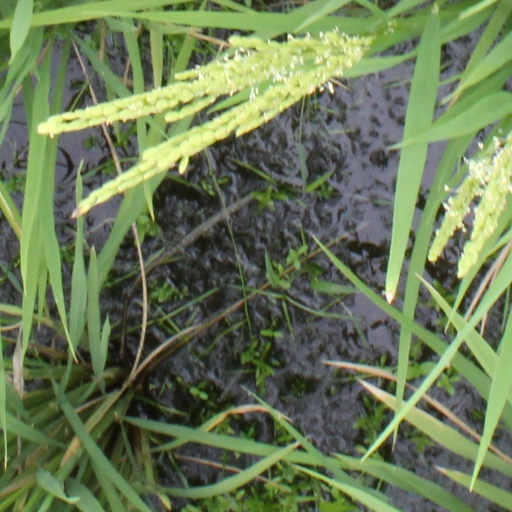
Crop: rice